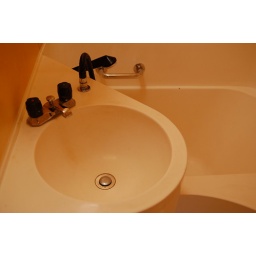
is a mixed-use residential and office tower designed by architect Kisho Kurokawa and located in Shimbashi, Tokyo, Japan.